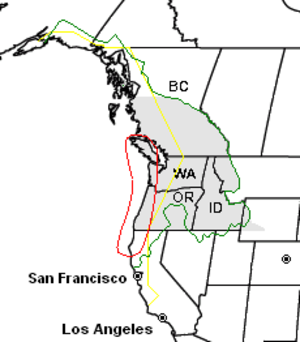
Le nom Cascadia vient de la chaîne des Cascades, une chaîne de montagnes volcaniques s'étendant sur la côte ouest des États-Unis entre les États de Californie, l'Oregon, Washington et la Colombie-Britannique au Canada. Il désigne différentes régions ou zones géologiques du nord-ouest de l'Amérique du Nord.